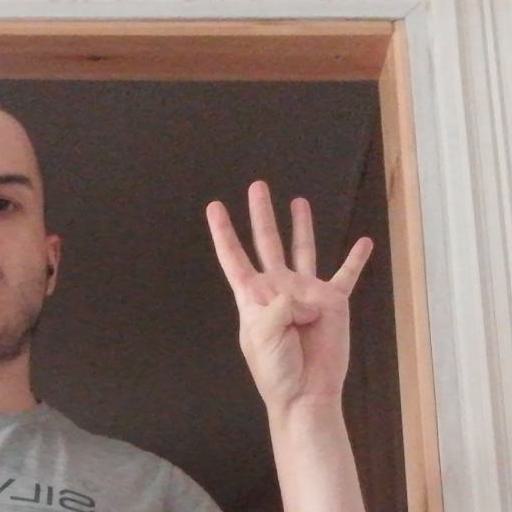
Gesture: four